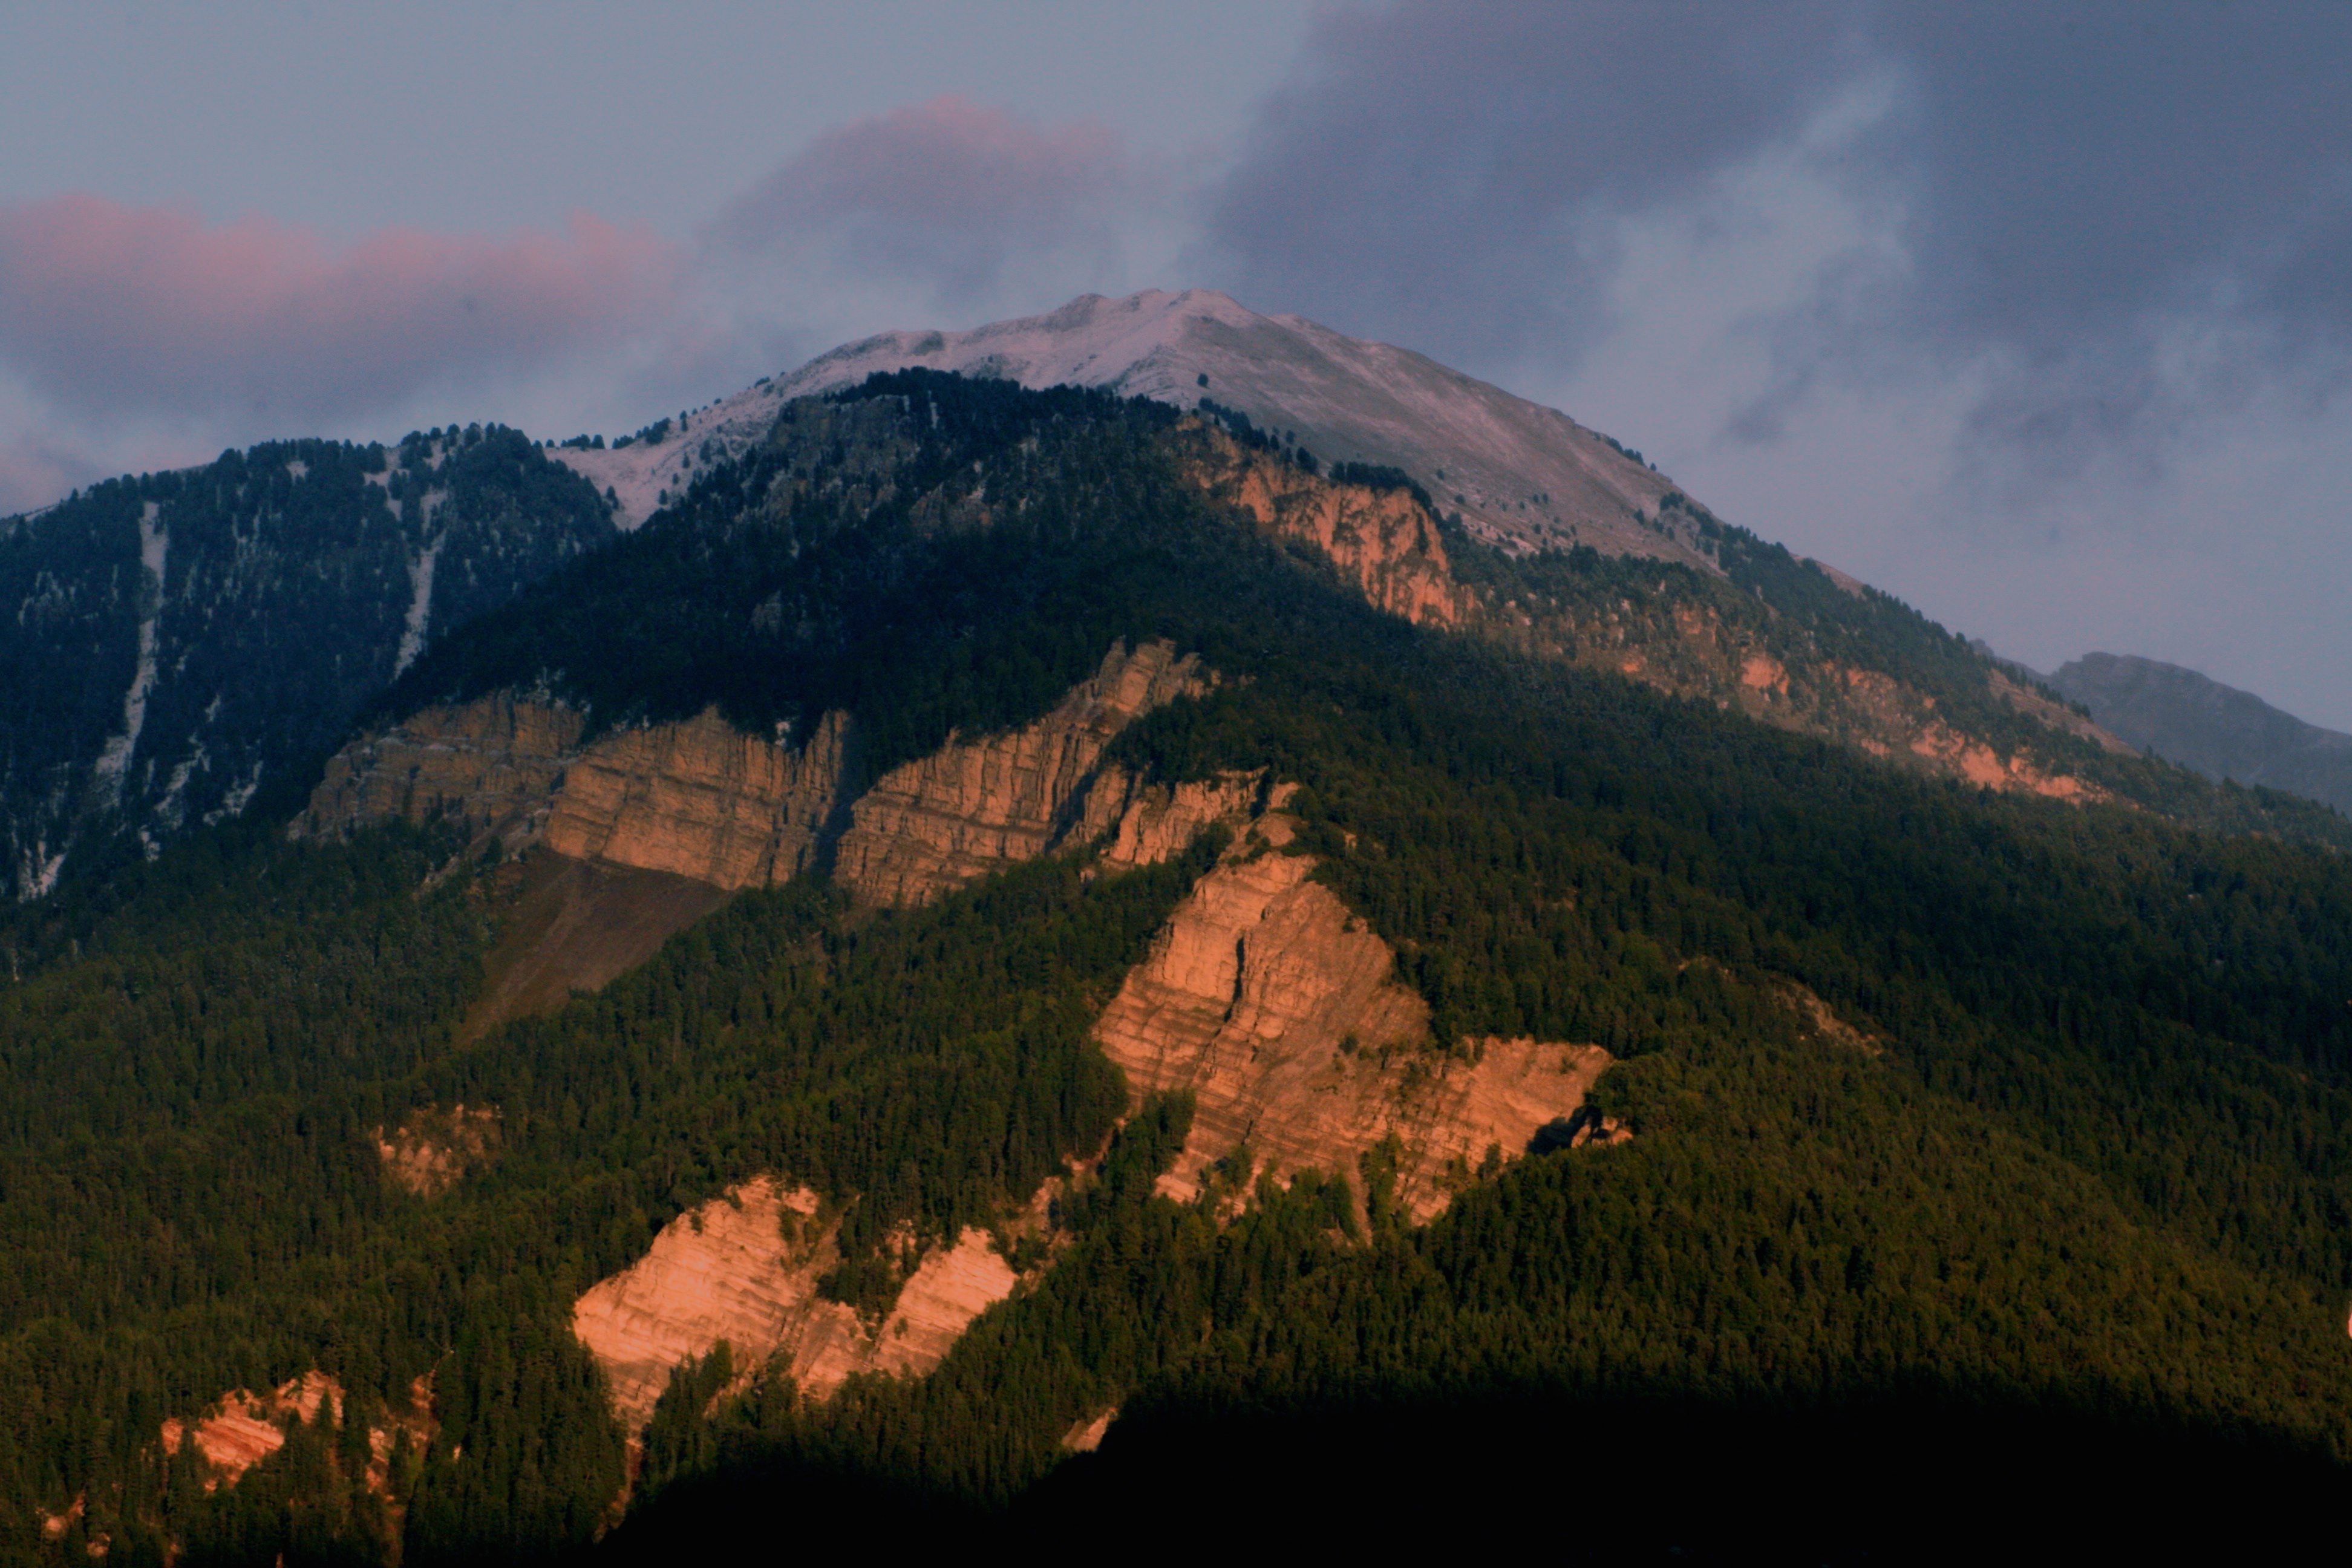
nature, wilderness, mountain, cloud, hill, dawn, mountain range, ridge, summit, plateau, fell, landform, geographical feature, atmospheric phenomenon, mountainous landforms, geological phenomenon